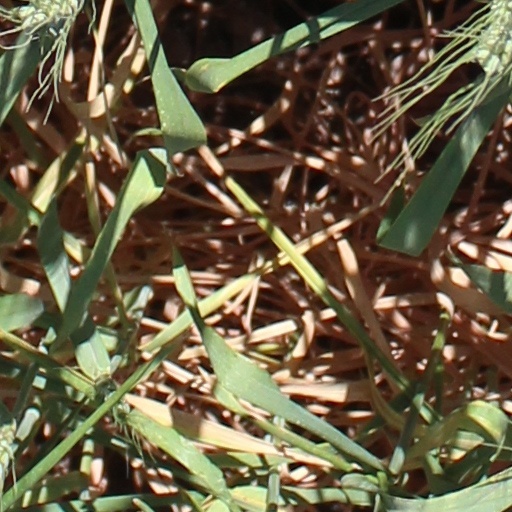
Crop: wheat